ICON A5

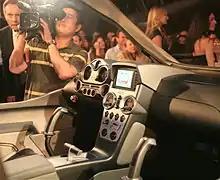
Cockpit layout in 2008, designed to resemble an automobile dashboard

ICON Aircraft positions the A5 with a recreational focus, stating that the aircraft competes with powersports vehicles such as ATVs, motorcycles, watercraft, and snowmobiles, rather than other airplanes. ICON founder and former CEO Kirk Hawkins said of the aircraft, "it's not about the usual metrics of speed, range, payload, altitude, and complex cockpits. It's about getting you out there and interacting with your world." As part of this effort, the cockpit interior was designed by BMW designers, and the exterior was designed by Nissan designer Randy Rodriguez. ICON's media debut in "Wired" and coverage in the mainstream media showed that there was significant interest from outside the aviation community, and ICON has reported that 35% of its customers are not pilots.